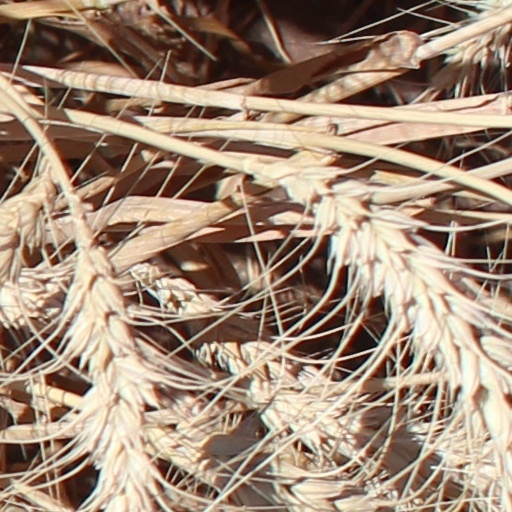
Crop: wheat